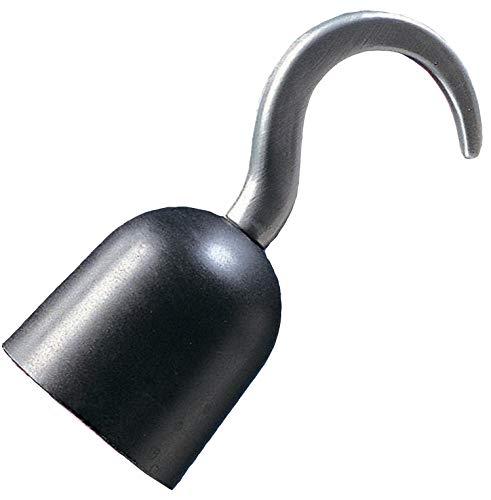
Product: Rubie's Costume Co Pirate Hand Hook Costume
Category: Toys & Games | Dress Up & Pretend Play | Accessories
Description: Look for additional Rubie's pirate costume pieces to complete your look.
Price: $6.22
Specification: ProductDimensions:11.8x11.8x15.8inches|ItemWeight:0.8ounces|ShippingWeight:0.8ounces(Viewshippingratesandpolicies)|DomesticShipping:ItemcanbeshippedwithinU.S.|InternationalShipping:ThisitemcanbeshippedtoselectcountriesoutsideoftheU.S.LearnMore|ASIN:B000FGG90E|Itemmodelnumber:676|Manufacturerrecommendedage:4yearsandup